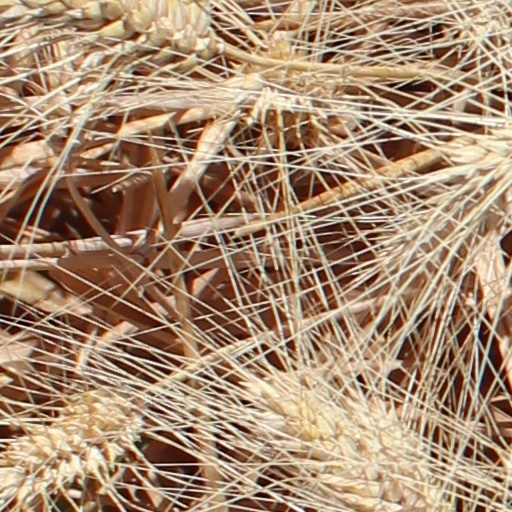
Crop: wheat